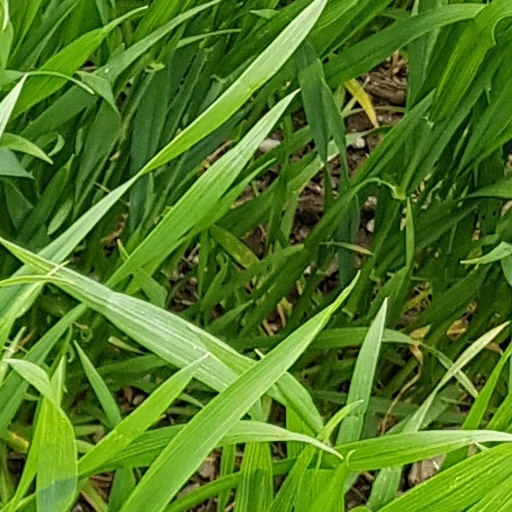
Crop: wheat